Renaissance sculpture

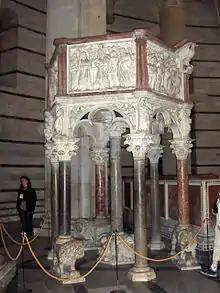
Pulpit in the Pisa Baptistery, by Nicolò Pisano, 1260, precursor of the Renaissance in Italy.

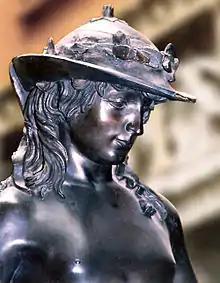
Donatello's David.

In relief, architecture and the newly acquired laws of perspective were used to compose the backgrounds of the representations, as in the famous "Gates of Paradise" by Ghiberti or in the reliefs with the "stiacciato" technique for the altar of St. Anthony in Padua by Donatello. Architectural structures were composed as a backdrop, just as Giotto had done in his Protorrenaissance paintings. Some Italian bronze laudas were transported to Spain, such as the one in the cathedral of Badajoz by Lorenzo Suárez de Figueroa.